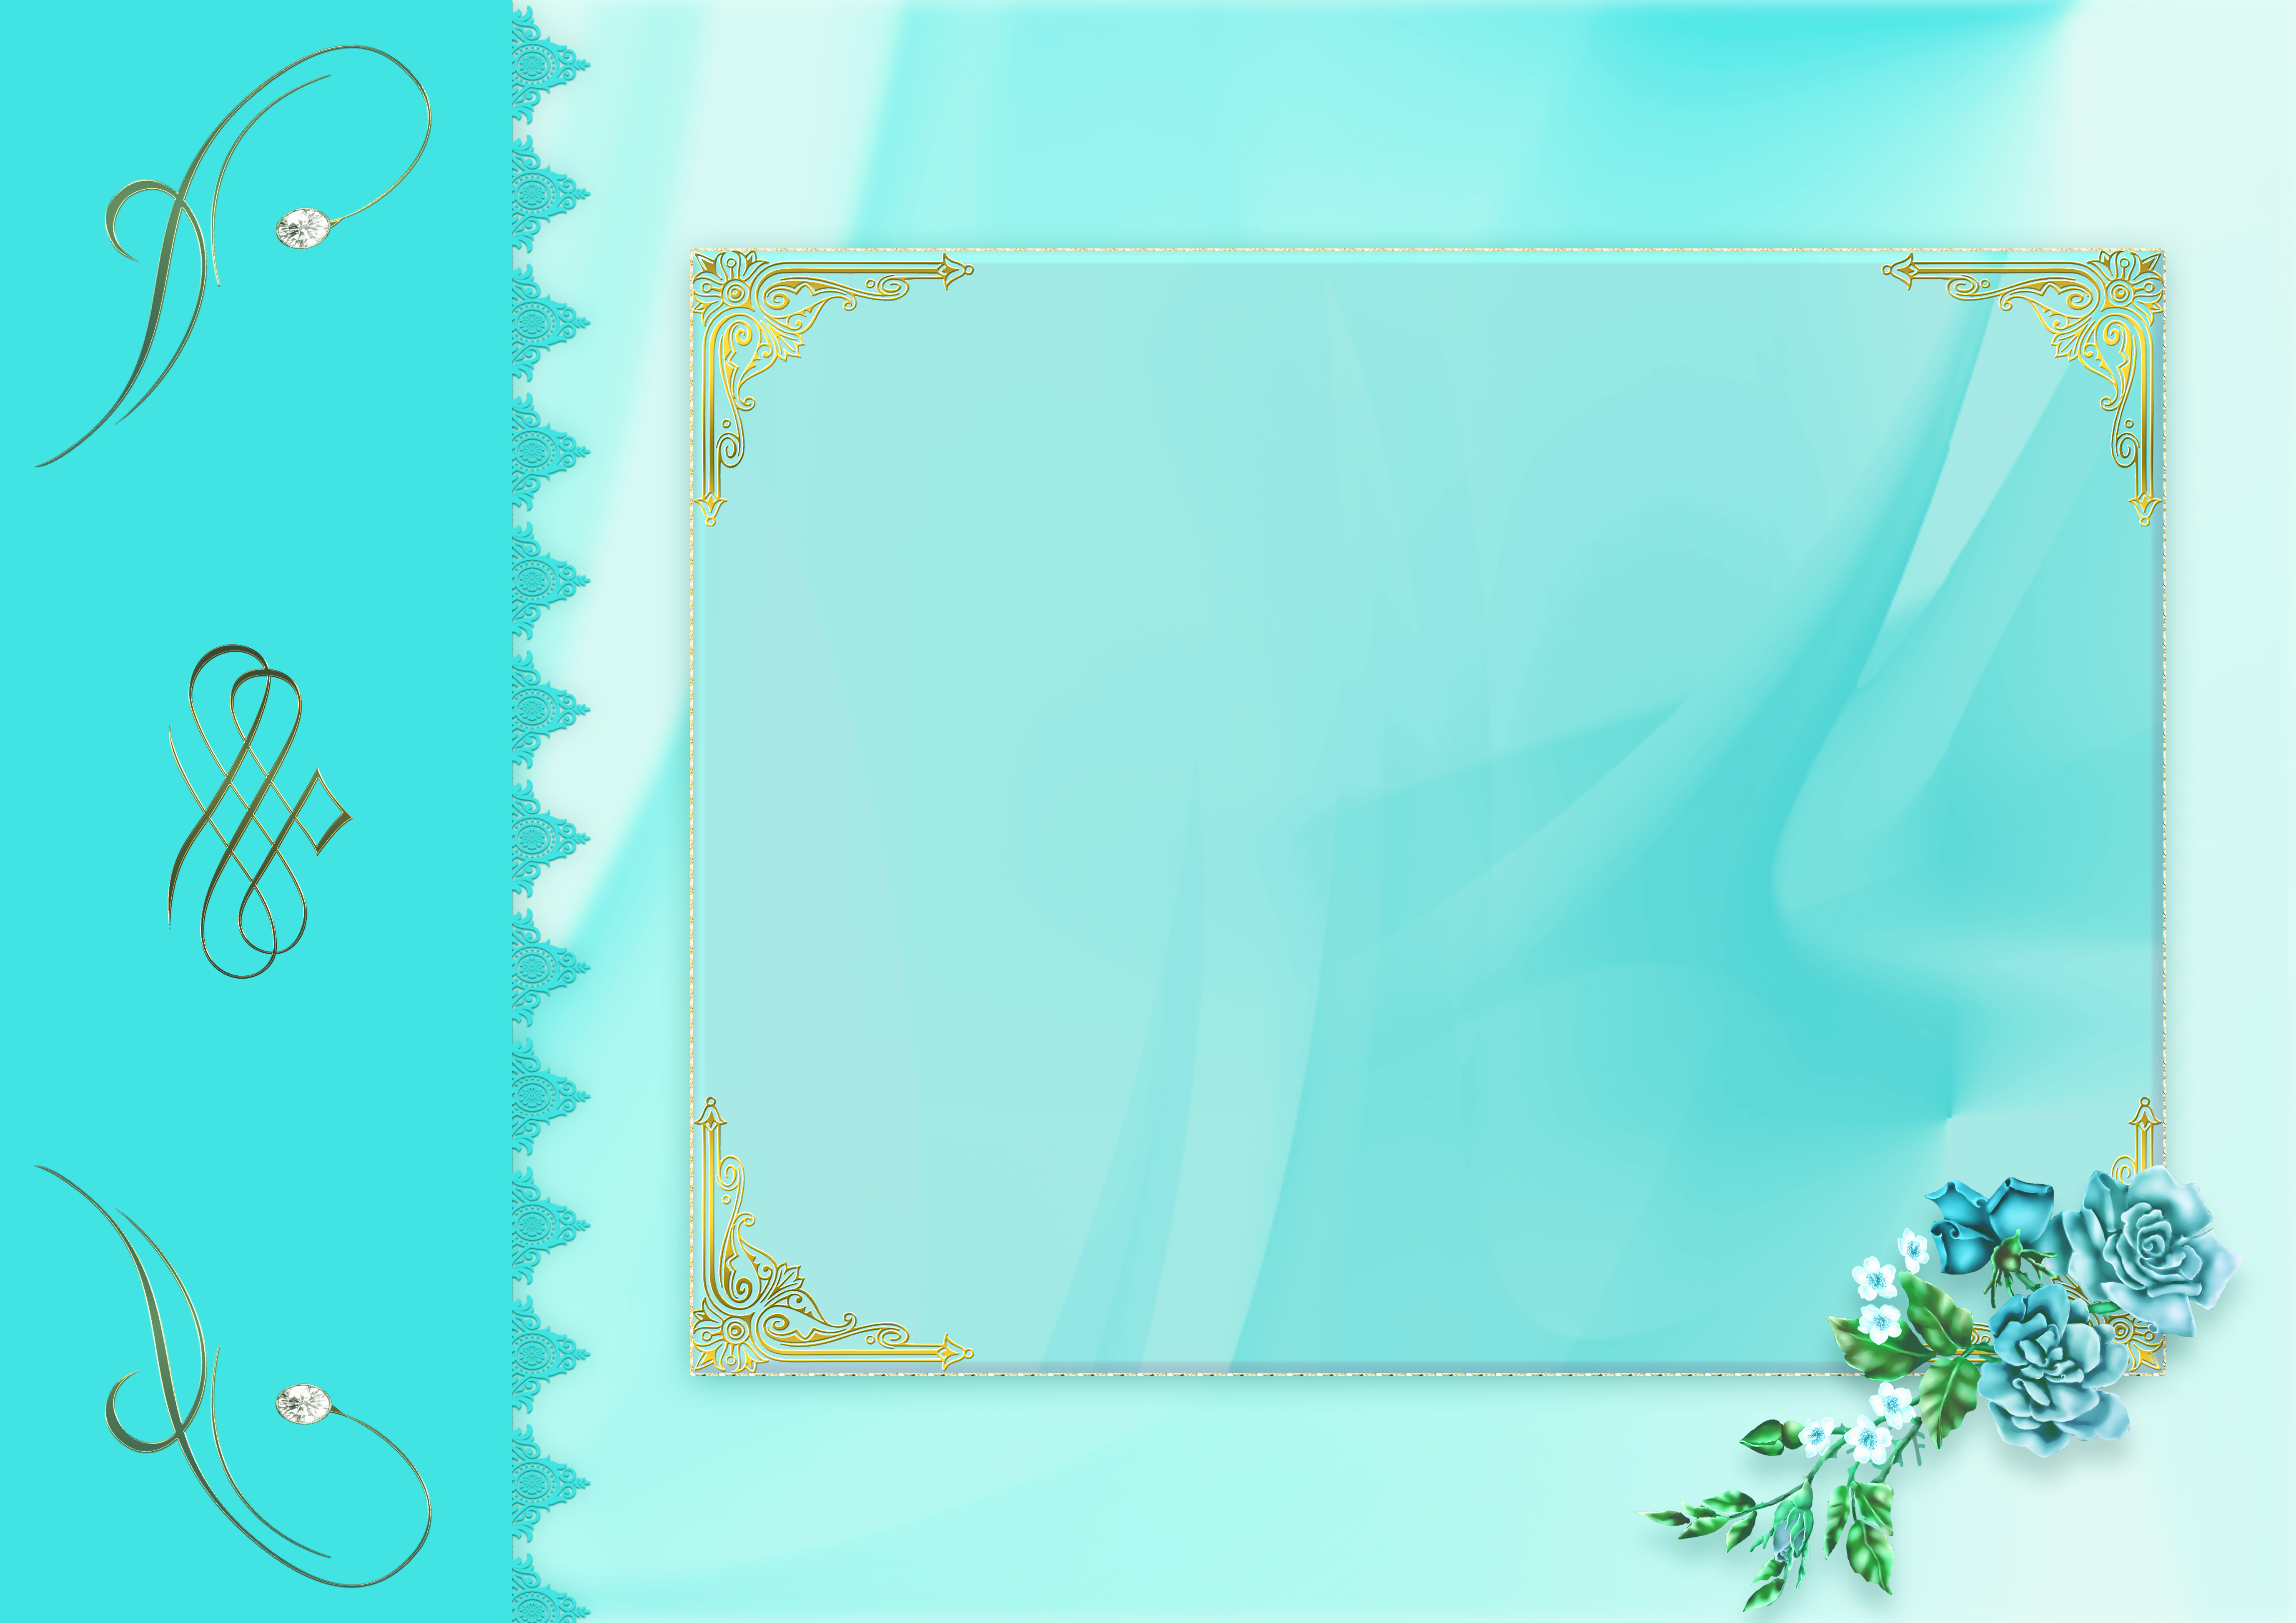
card, background, ornaments, flowers, decorated, diamonds, mother of pearl, blue tones, design, decorative, birthday, wedding, congratulations, invitation, announcement, postcard, cordial, oriental, deco, template, aqua, turquoise, illustration, paper, paper product